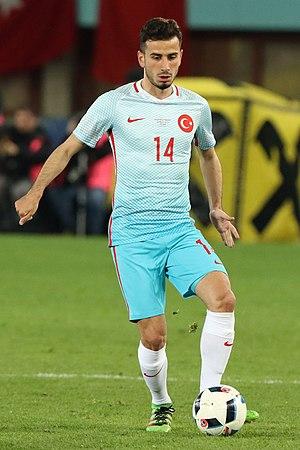
Oğuzhan Özyakup, né le 23 septembre 1992 à Zaandam, est un footballeur international turc qui évolue au poste de milieu de terrain au Feyenoord Rotterdam, en prêt du Beşiktaş JK.